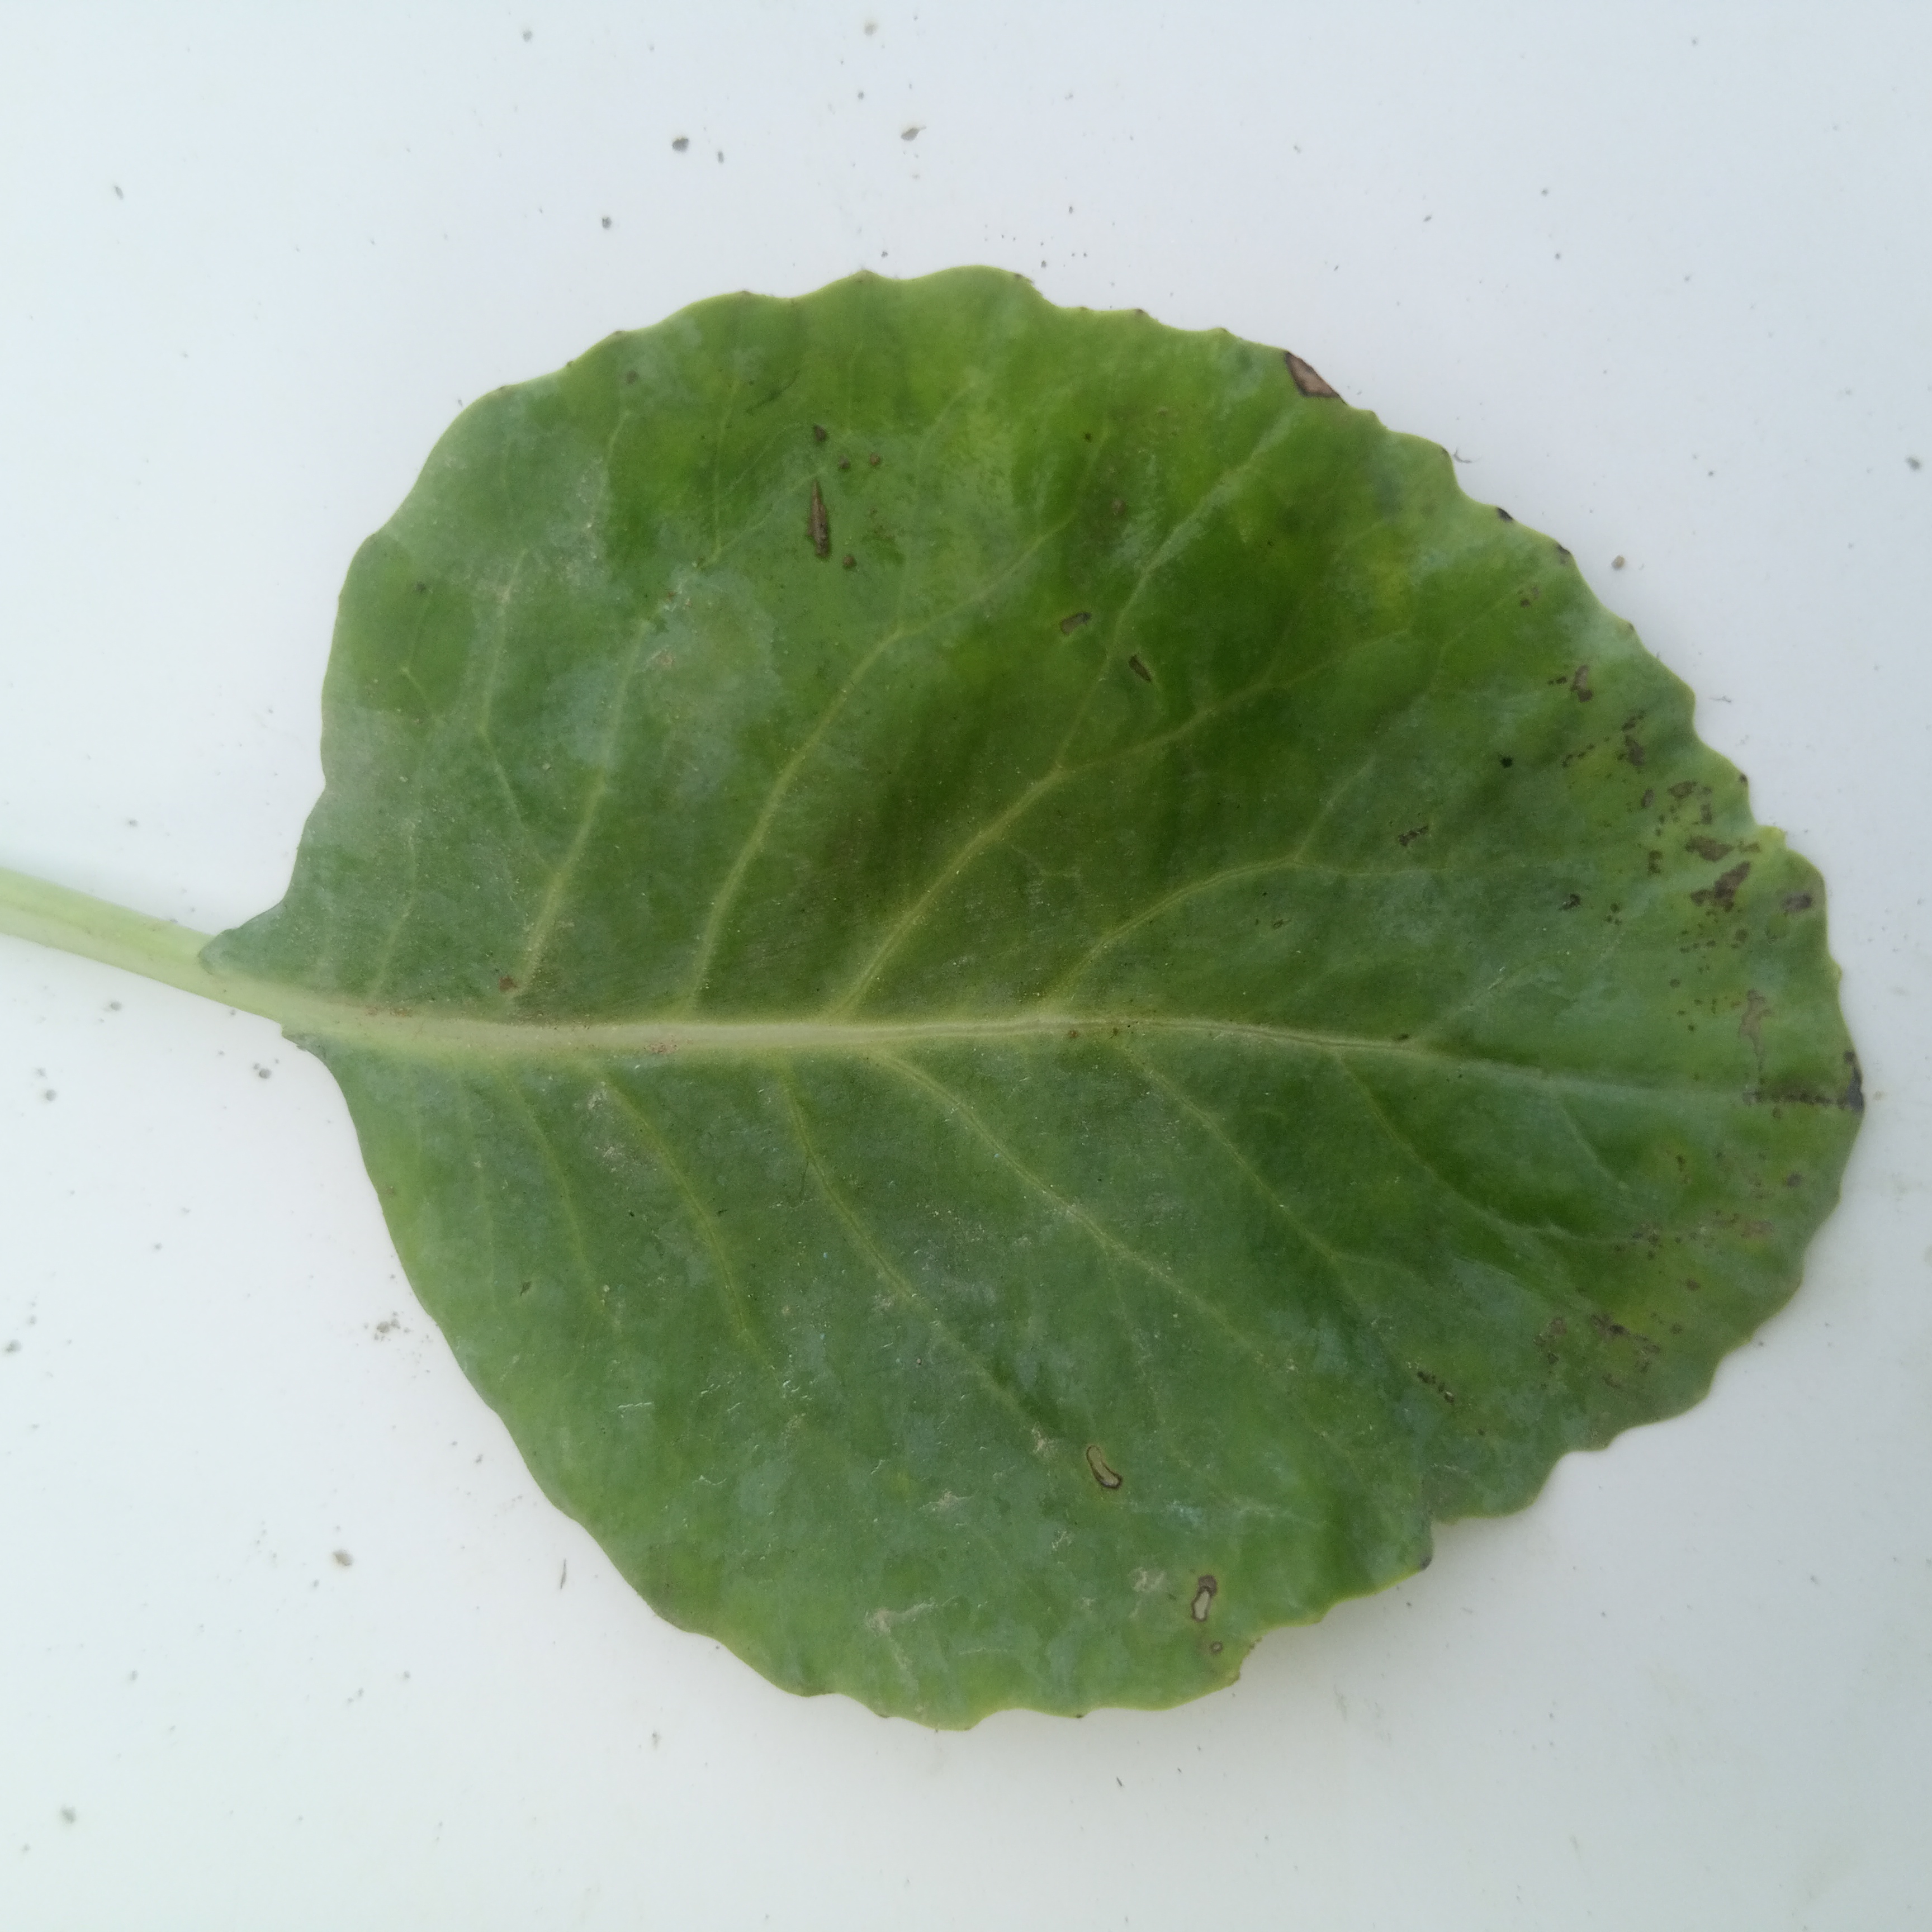
Label: Black Rot